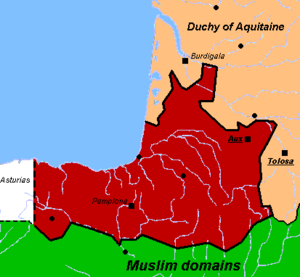
Carte du duché de Vasconie (rouge) durant Eudes «le Grand» (710-740), quand il était en union personnelle avec le duché d'Aquitaine. Русский: Карта герцогства Васкония (показано красным) во время правления Эда Великого (ок. 700 - 735), которое было объединено личной унией с герцогством Аквитания.
Située sur un isthme entre la mer Méditerranée et l'océan Atlantique, s'étalant des Alpes aux Pyrénées et au Massif central ; l'Occitanie est à la fois un pays ouvert et de passage mais aussi un pays montagnard, véritable conservatoire de groupes humains et de traditions remontant parfois à des temps préhistoriques et protohistoriques pré-indo-européens. L'espace occitan a souvent été en opposition avec l'espace français, du fait d'un peuplement différent ou de conditions politiques contraires. Sans avoir jamais bénéficié d'aucune structure d'État souverain, ce pays présente des caractéristiques sociales propres donnant une orientation particulière aux mouvements historiques qui le traversent. Son histoire est celle d’une frange septentrionale de l’Europe du Sud qui au fur et à mesure du renforcement de l'État français s'est trouvée liée à un centre d’Europe du Nord.
L'histoire du peuplement de la France commence au paléolithique inférieur avec les premières traces de pierres taillées, puis d'ossements d'Homo heidelbergensis. Les premiers hommes modernes arrivent au début du Paléolithique supérieur, remplaçant progressivement, entre environ 42 000 et 35 000 ans avant le présent, les populations néandertaliennes antérieures. Vers 5 000 av. J.-C., des populations originaires d'Anatolie, arrivées par la Méditerranée ou par la vallée du Danube, s'installent sur le territoire actuel de la France, en y apportant l'agriculture : c'est le début du Néolithique. Elles supplantent en grande partie les populations mésolithiques. À partir d'environ 2 000 av. J.-C., un nouveau remplacement de population a lieu avec l'arrivée des locuteurs de langues indo-européennes en provenance d'Europe centrale.